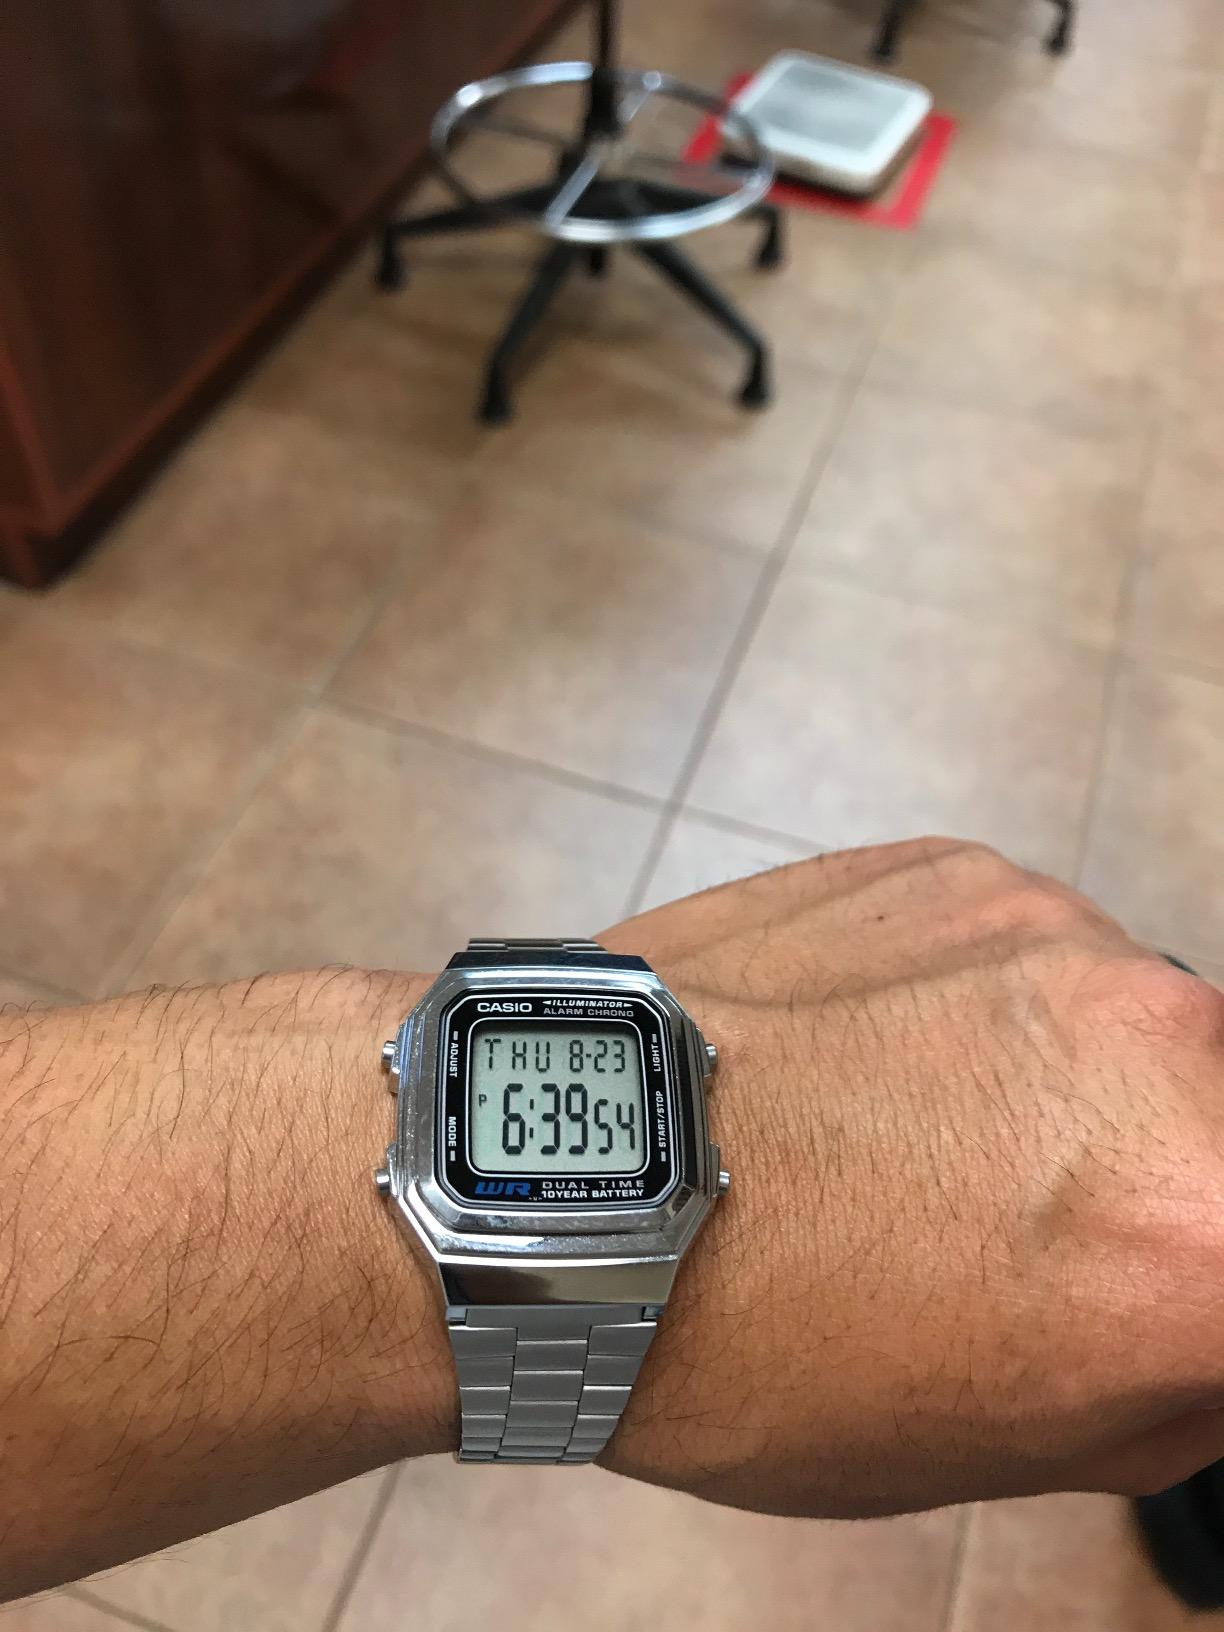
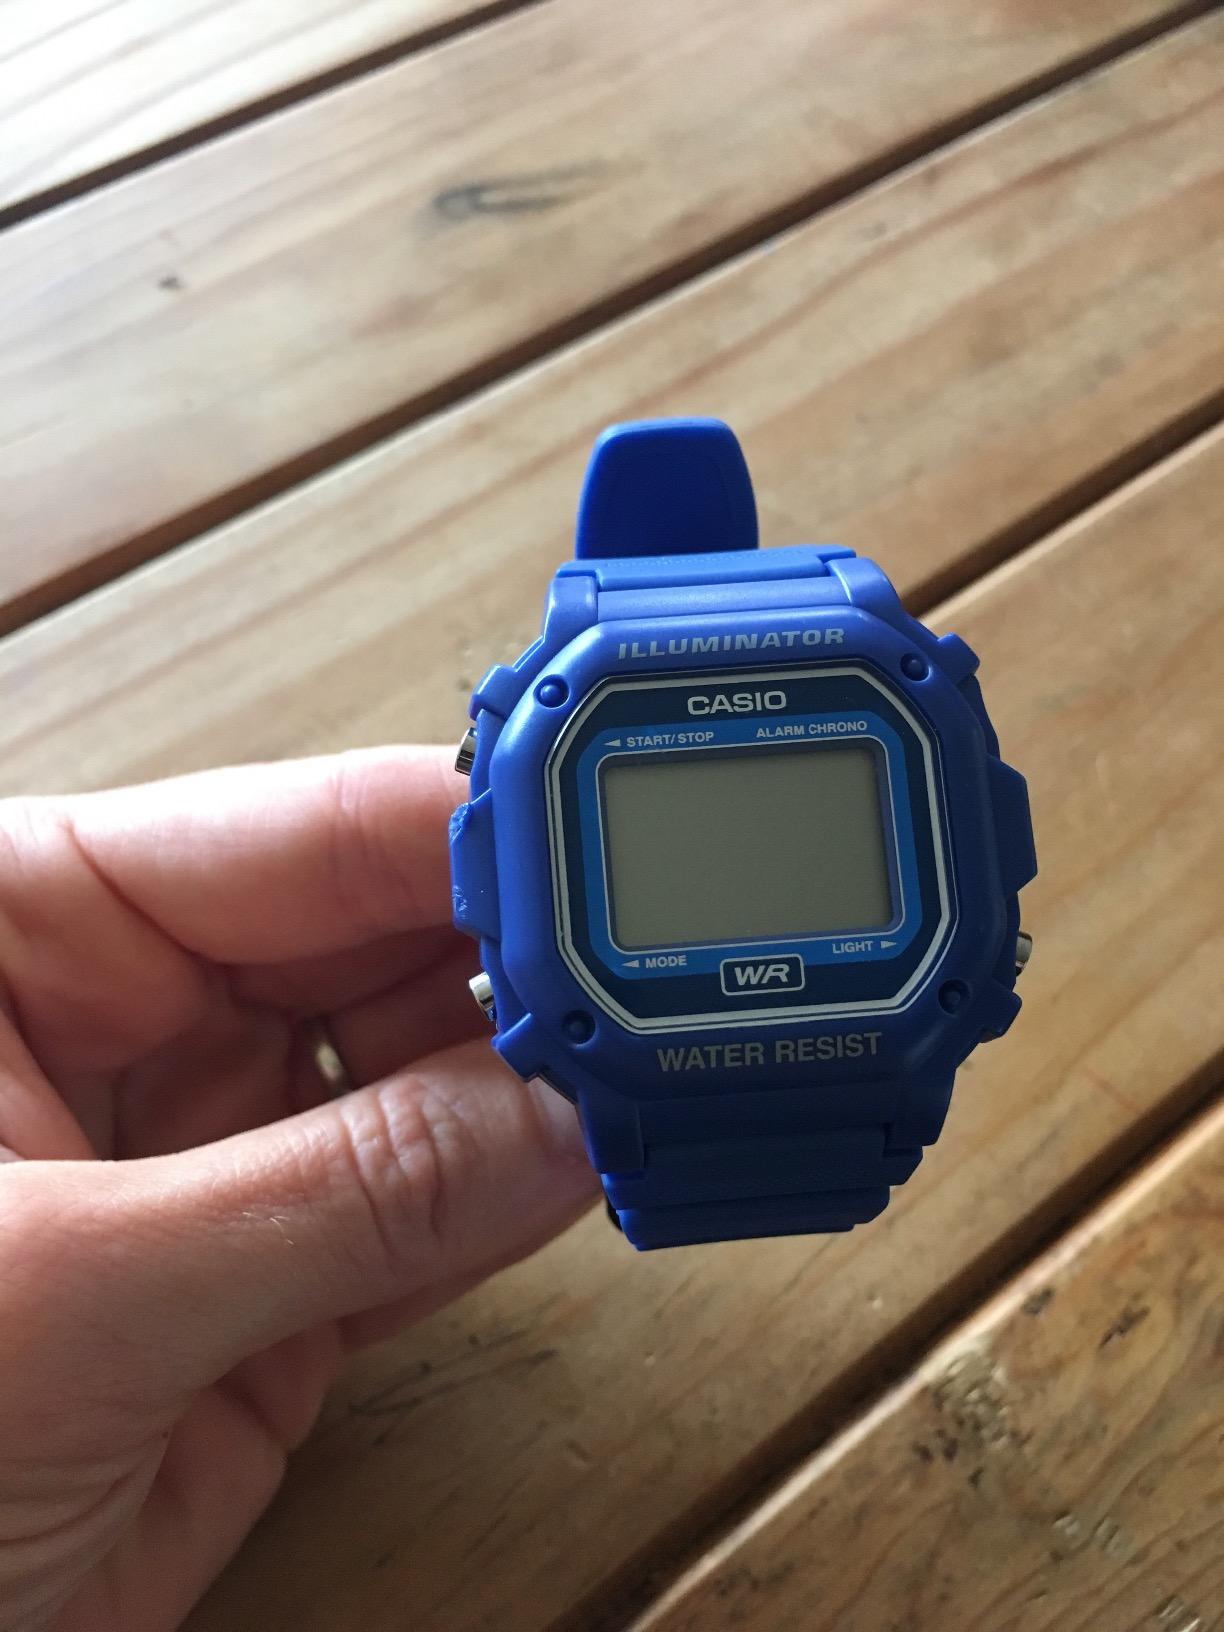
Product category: accessories_watch
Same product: no